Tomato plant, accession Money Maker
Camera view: tilt-top (135 deg); turntable rotation: 180 degrees
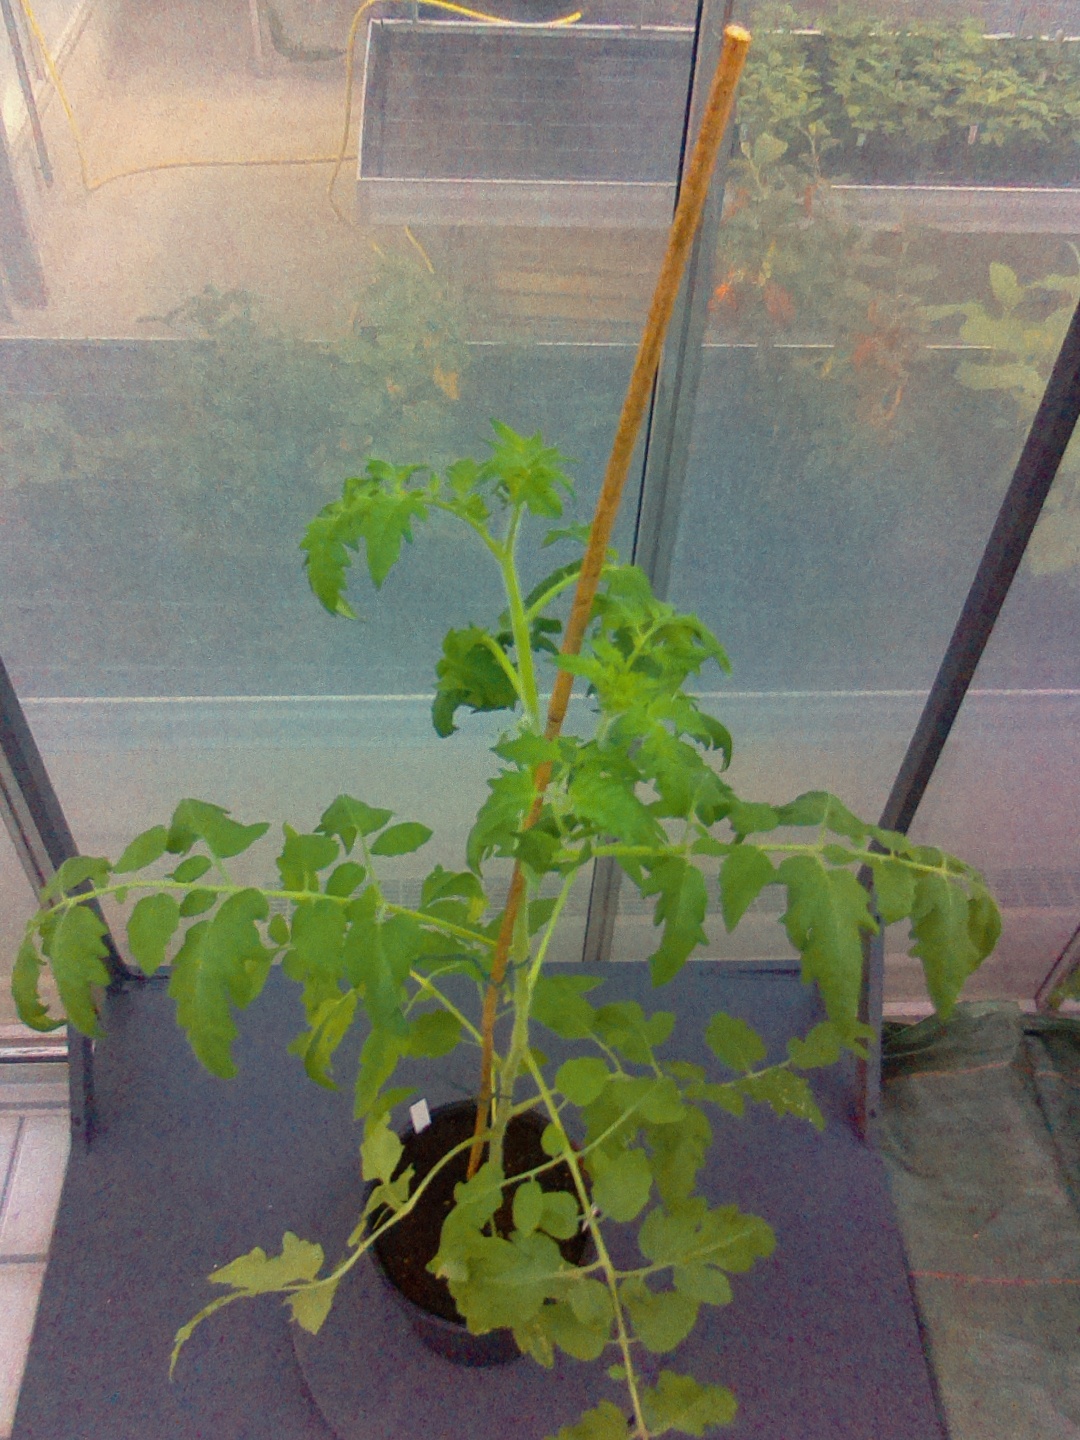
BBCH growth stage 53: 3 inflorescences visible